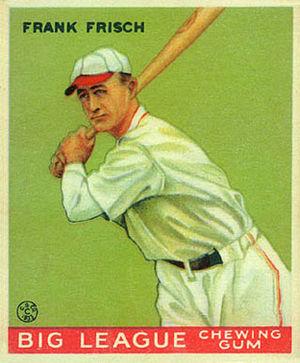
Francis « Frankie » Frisch était un joueur professionnel de baseball américain qui a évolué dans la Ligue majeure de baseball. Né dans le borough du Bronx, il fut diplômé de l'Université Fordham dont il était la star de l'équipe de baseball. Il fut d'ailleurs surnommé l'éclair de Fordham et mena une brillante carrière de joueur aux Giants de New York entre 1919 et 1926 puis aux Cardinals de Saint-Louis de 1927 à 1937. Il fut par la suite manager de plusieurs équipes professionnelles. Il avait la particularité de pouvoir frapper à la batte à gauche comme à droite, et il lançait avec sa main droite.